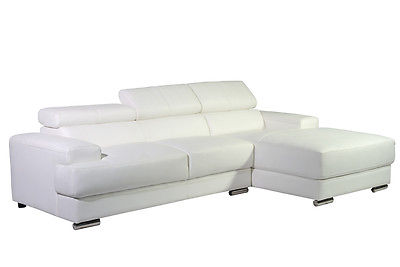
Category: sofa